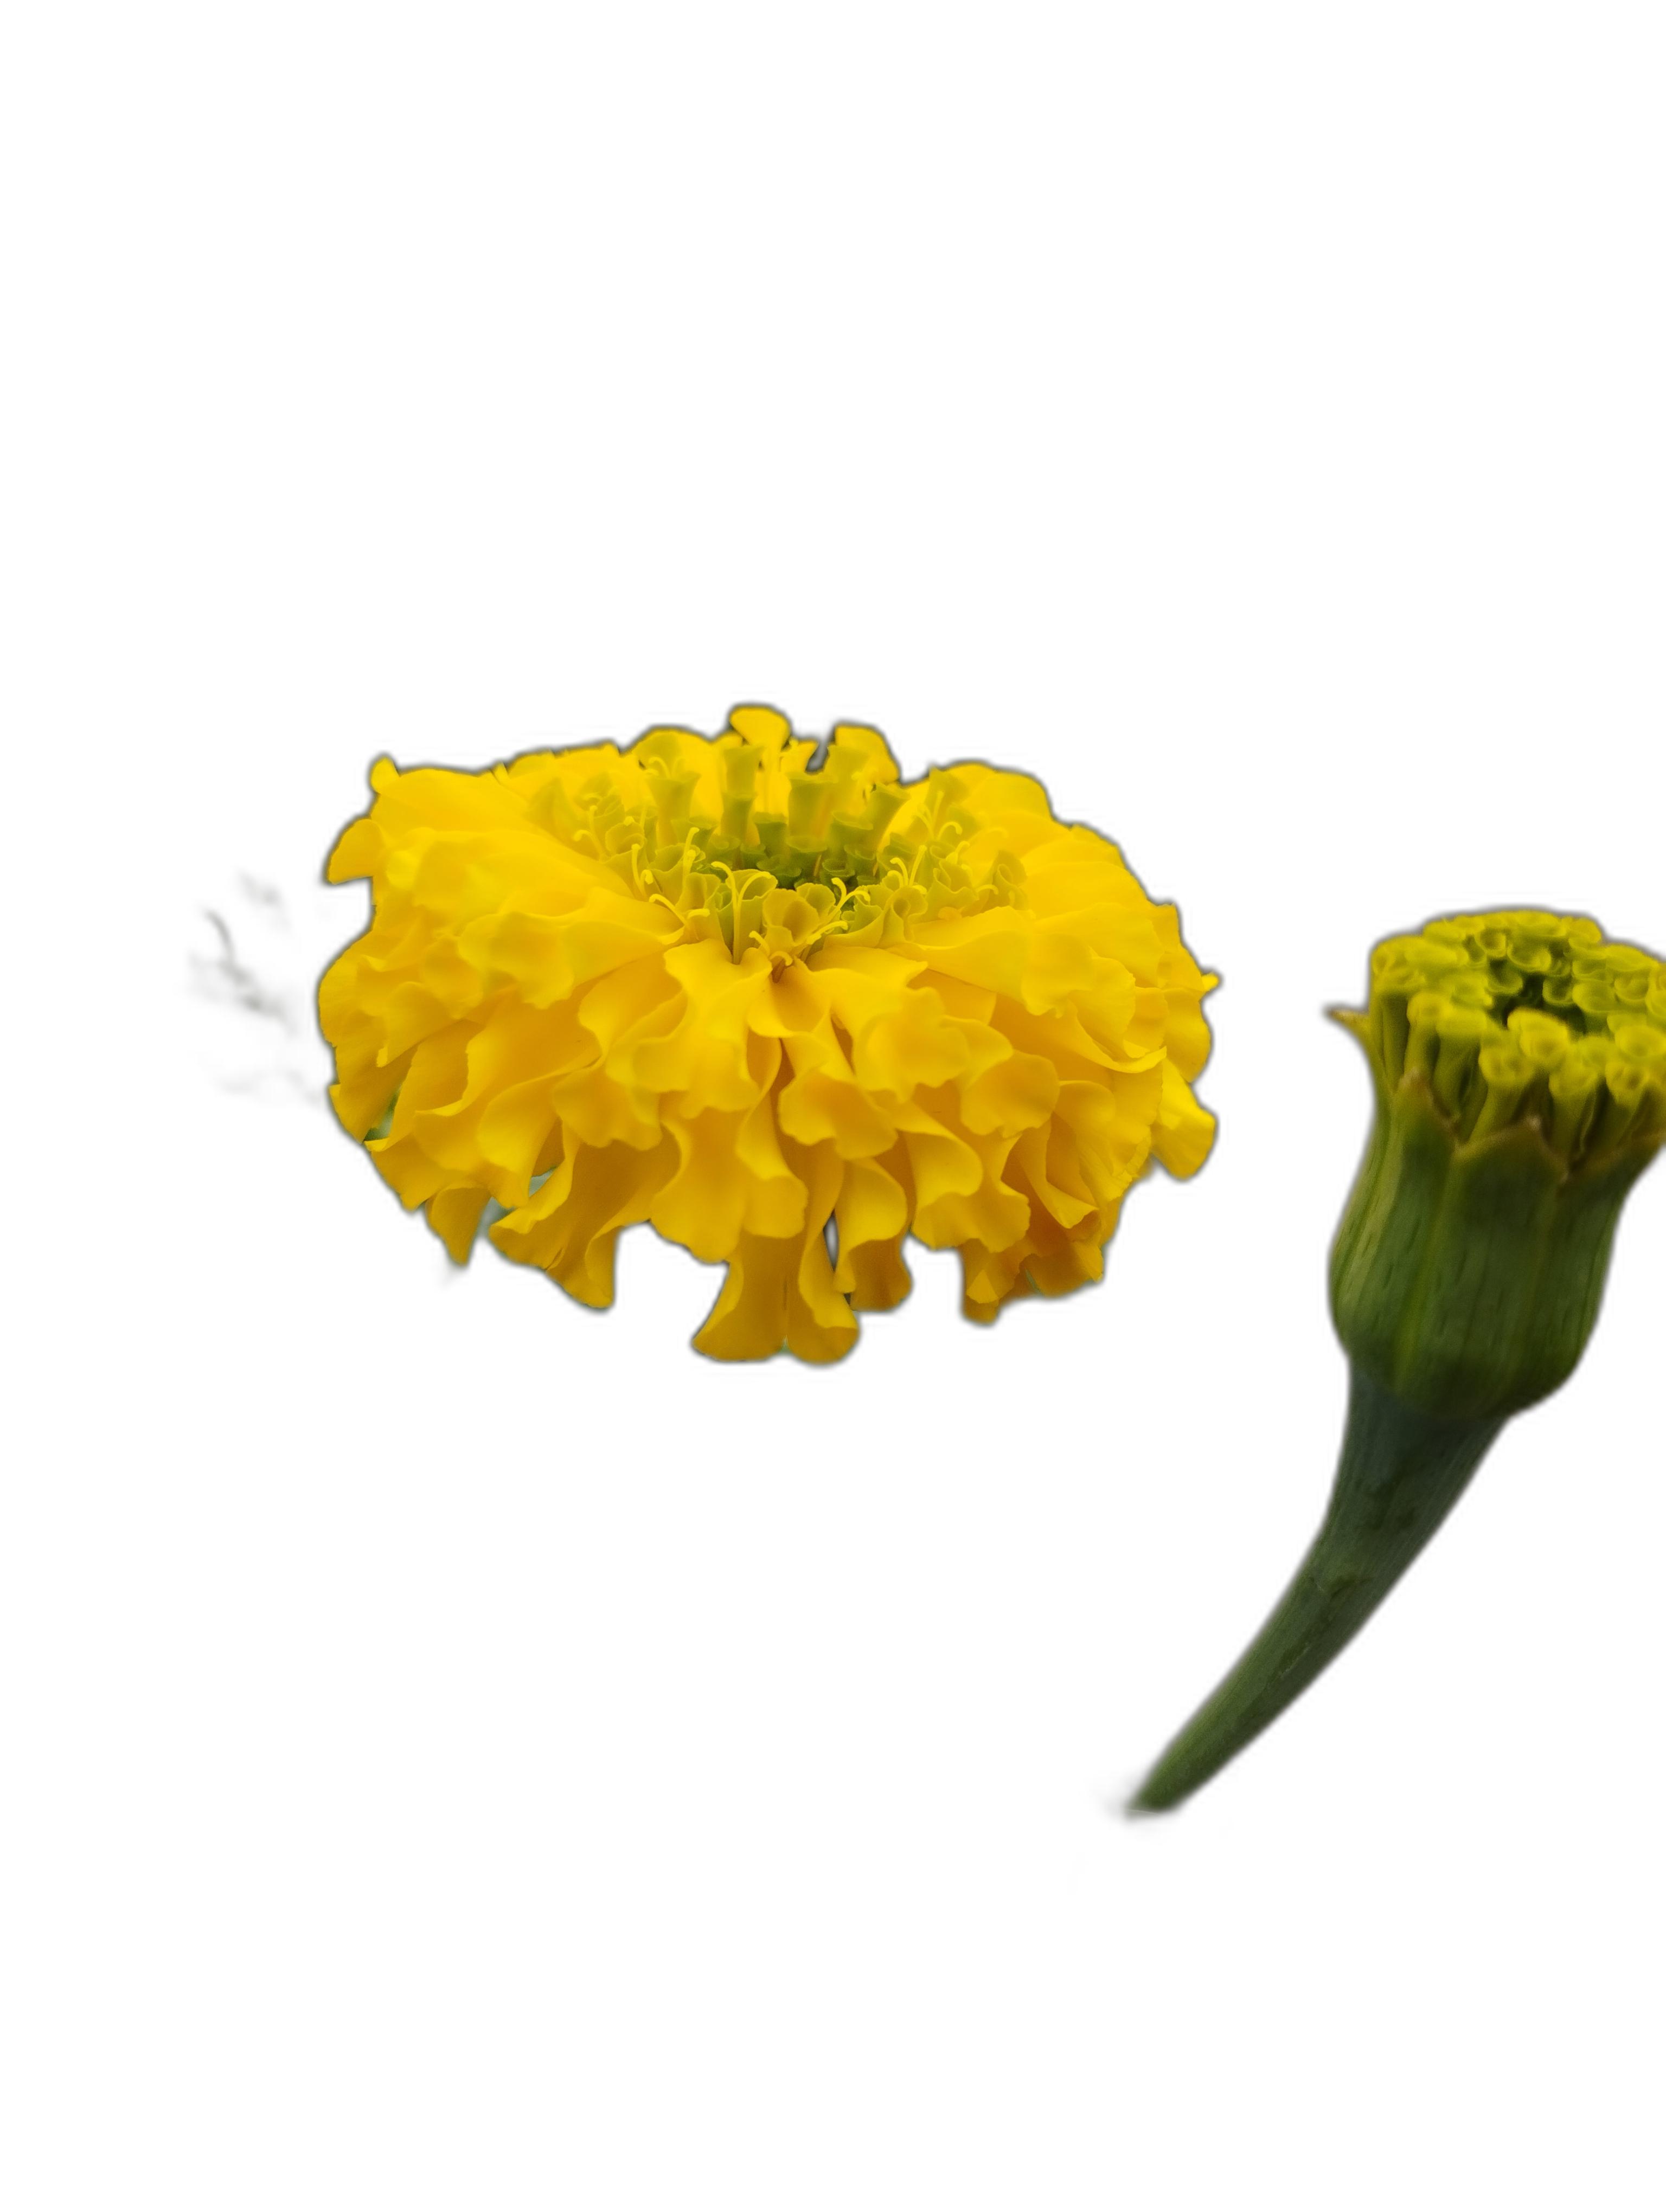
Label: Marigold